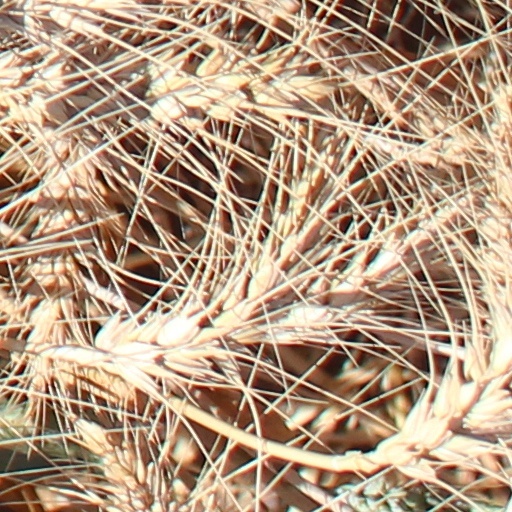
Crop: wheat